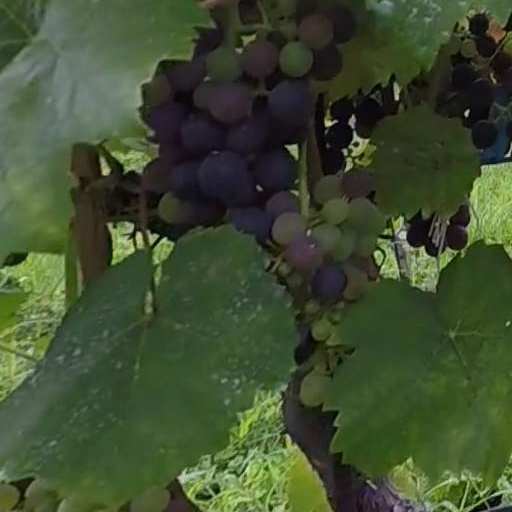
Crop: grape